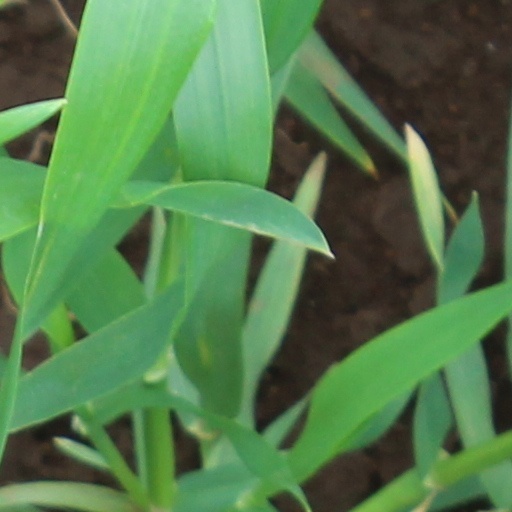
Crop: wheat